Ramona the Pest

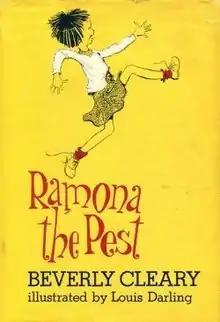
First edition

Ramona the Pest, by Beverly Cleary, is the second book of the Ramona series and the first to focus on Ramona Quimby as the protagonist. This children's book chronicles the adventures of Ramona's first few months at kindergarten. The book's title is derived from the characterization of Ramona as a "pest" by many, including her older sister Beatrice, known as "Beezus." "Ramona the Pest" was first published in 1968 and featured illustrations by Louis Darling. Other illustrators have since updated "Ramona the Pest," including Alan Tiegreen, Tracy Dockray, and Jacqueline Rogers.